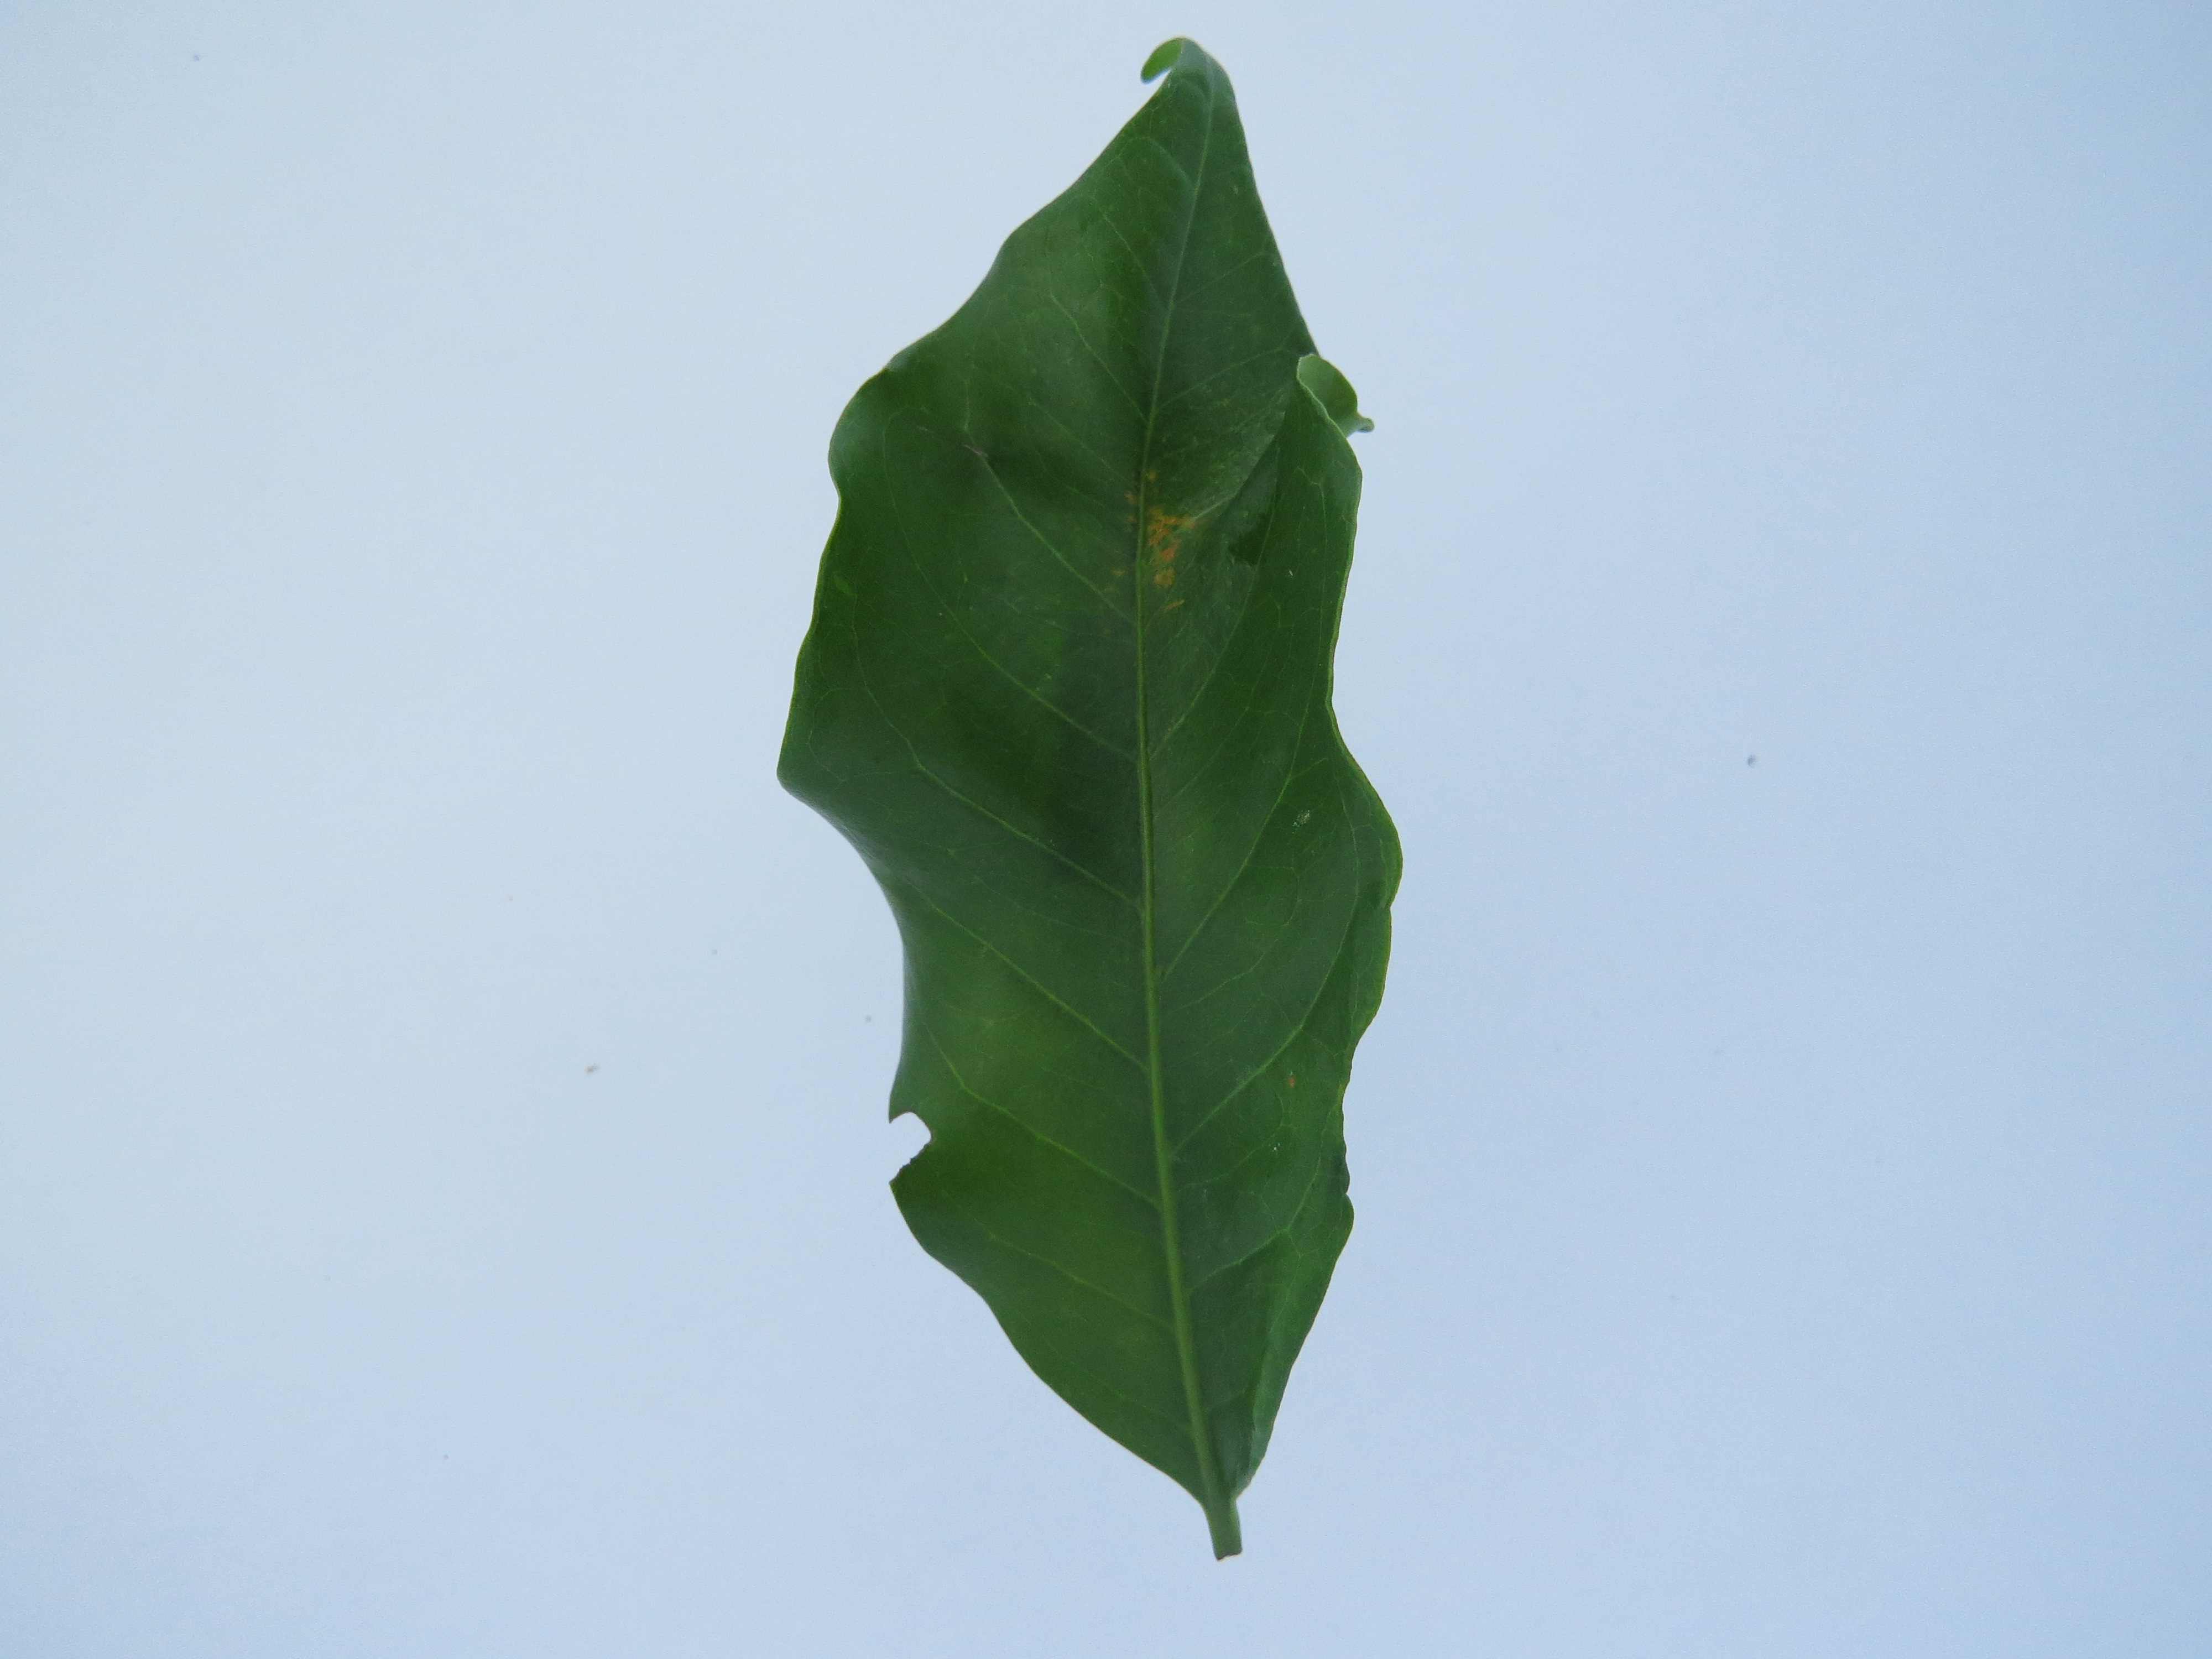
Label: calcium-Ca